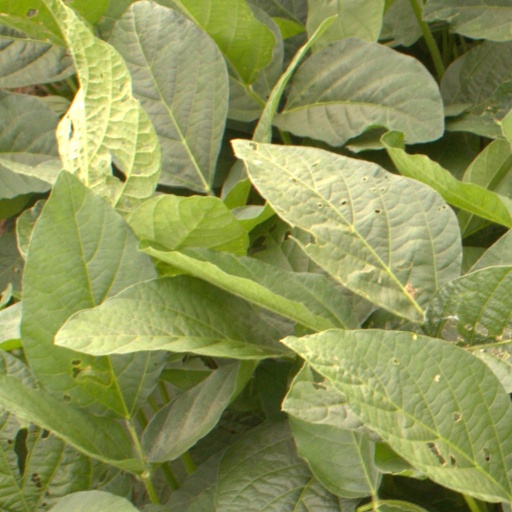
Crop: soybean